Hessilhead

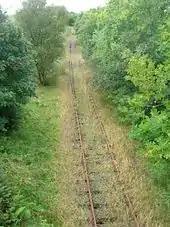
The railway looking towards Barmill at Gree Bridge on the Lochlibo Road in 2008

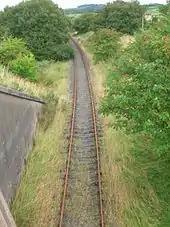
The railway at Gree Bridge looking towards Barmill

The Cuff Hill rocking stone (NS 3827 5542) is a large glacial erratic boulder of basaltic greenstone lying on porphyrite that some associate with the Druids, part of the old Hessilhead Barony. It no longer rocks due to people digging beneath to ascertain its fulcrum. It is in a small wood and surrounded by a circular drystone wall.